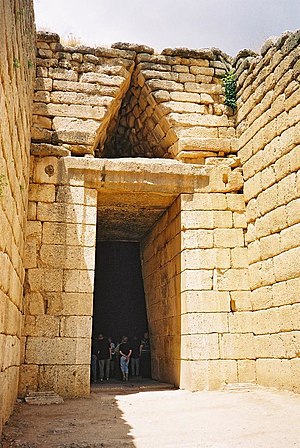
Atreus
Indgang til kuppelgraven (tholos) kaldt Atreus' skatkammer, bygget ca. 1250 f.Kr. i Mykene.
I den græske mytologi er Atreus konge over Mykene på Peloponnes og far til Agamemnon og Menelaos. Hans sønner betegnes især i Homers Iliade som Atreider el. Atrider, dvs. 'sønner af Atreus'.